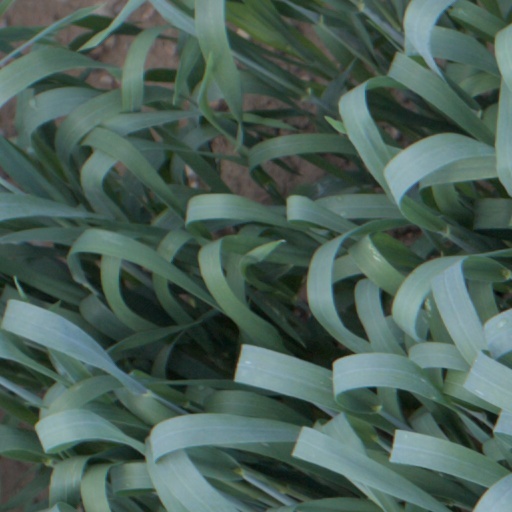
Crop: wheat